Alvis Stalwart

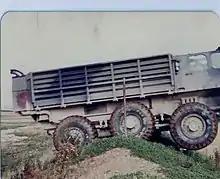
Alvis Stalwart Mk 1 going over a knife edge, on HMLC Driver training at Leconfield

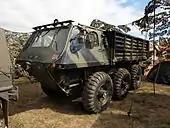
Stalwart FV622

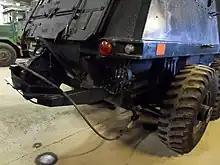
Boughton hydraulic winch fitted by Sweden to the outside of the Amfibiebil 101B

Stalwart Mk 2 load carrier. This had a driver's and passenger's seat, although a third seat could be fitted to the right of the driver as a field modification. All Mk 2 have an internal hydraulic winch, which only operates through the front and is mounted below the driver. The winch type is a Morris multi-layer drum, driven by a P.T.O. mounted hydraulic pump. The winch pull is 5400;kg. The MK 2 was known as Amfibiebil 101C in Sweden, and again some were fitted with the FOCO 4000 ZXX cranes.